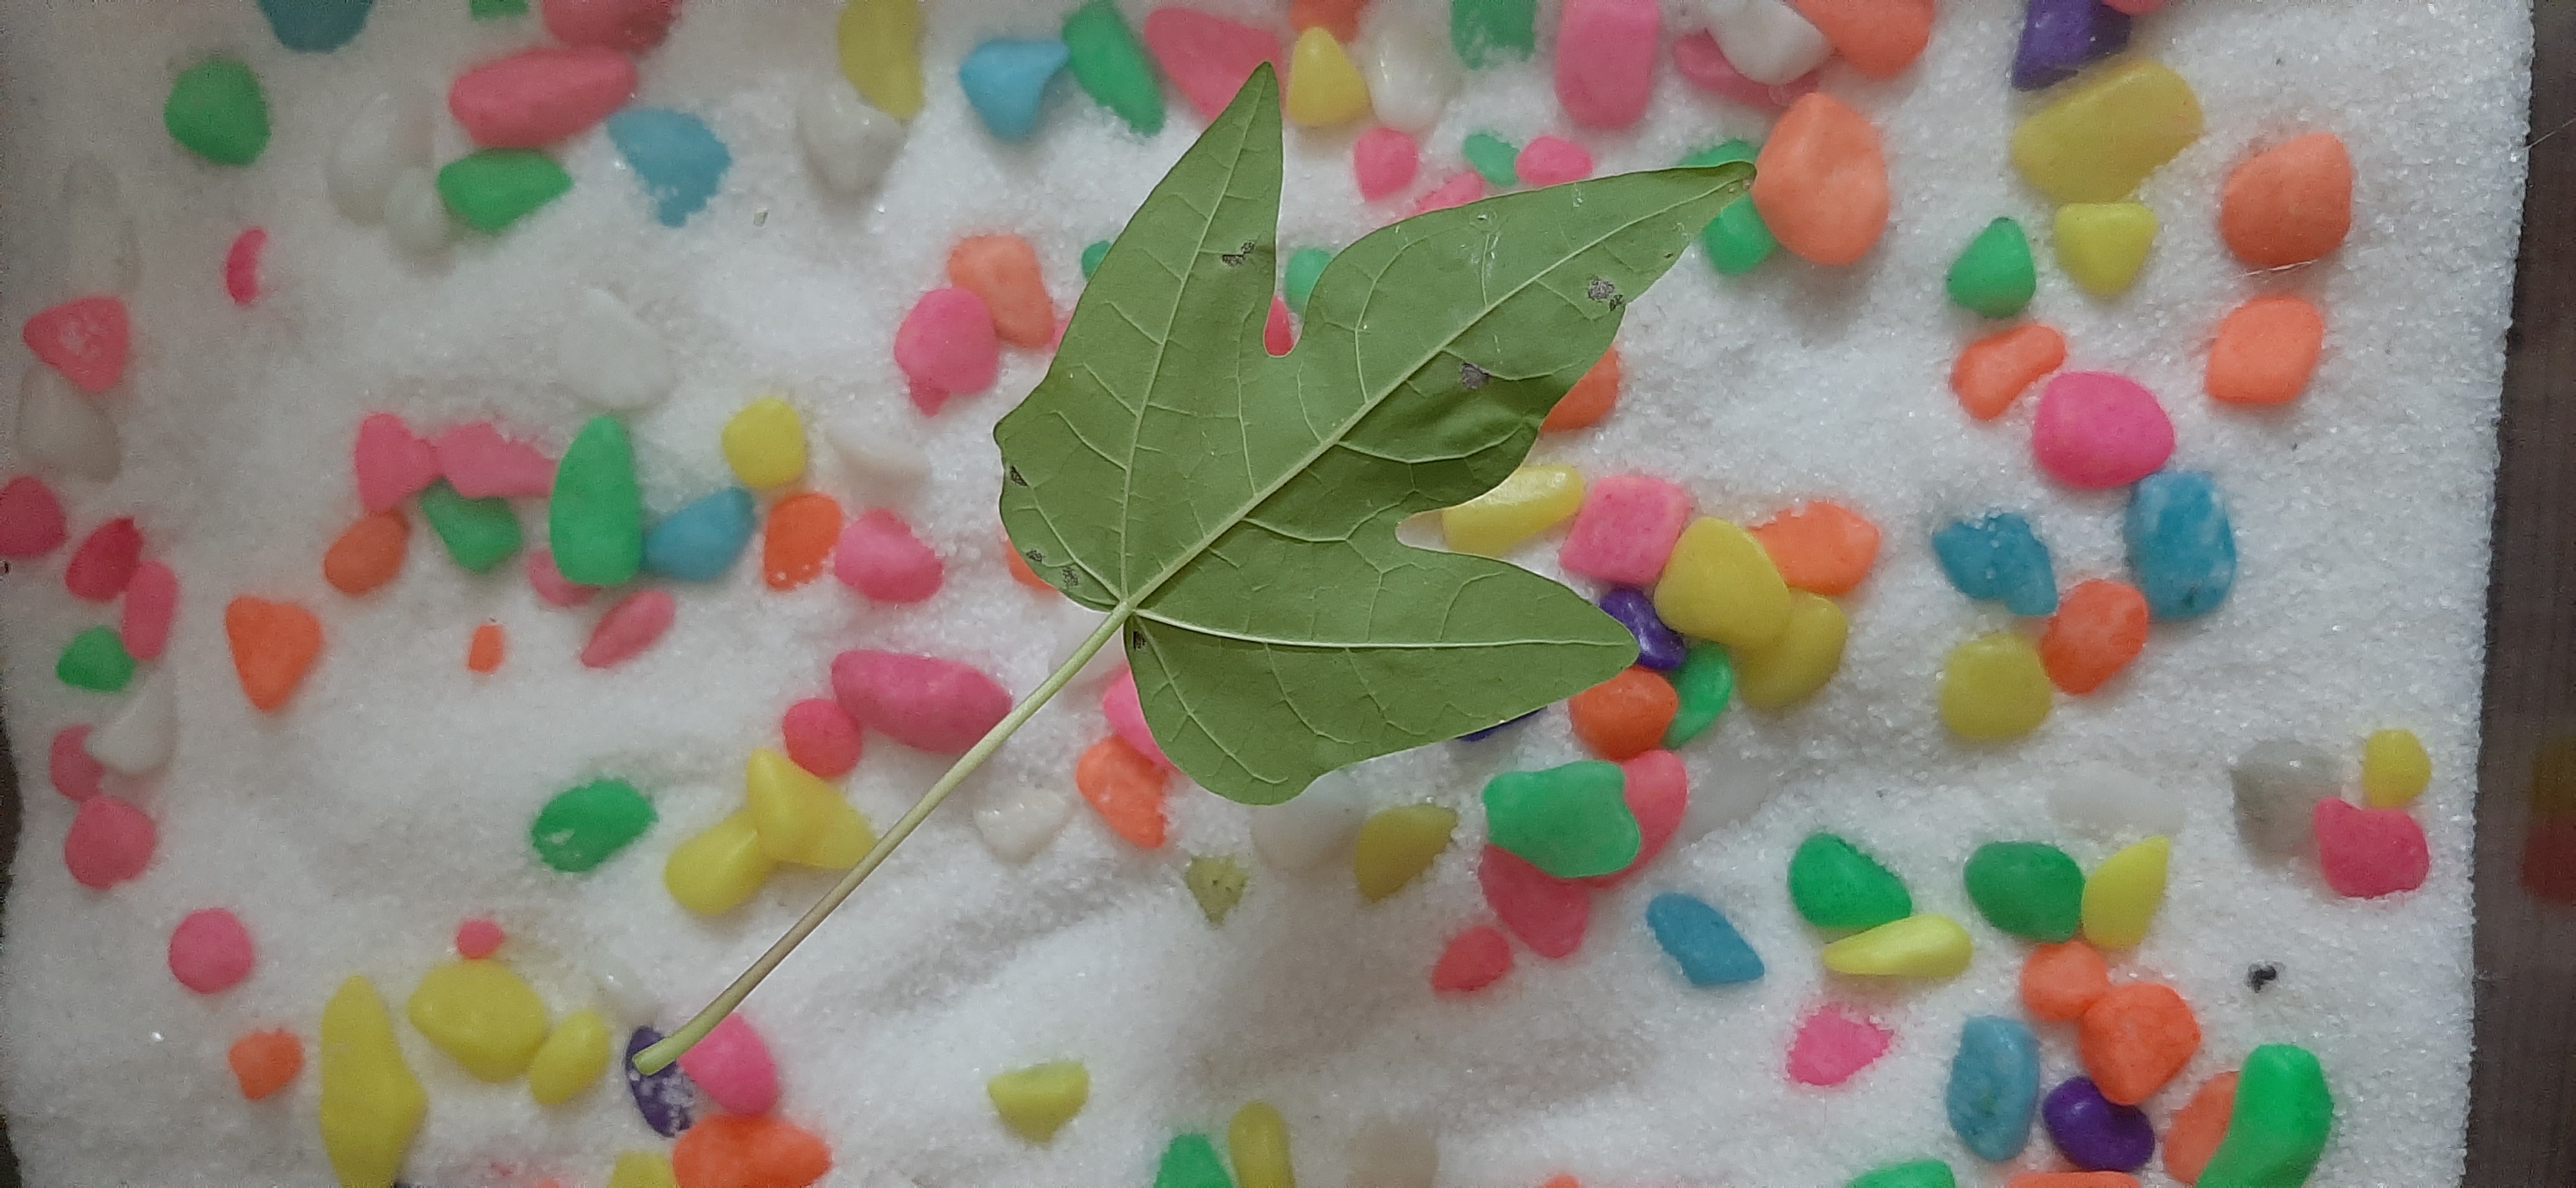
Plant: Papaya